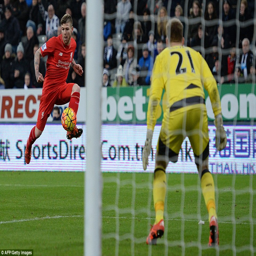
football player put an excellent chip past football player before the goal was ruled out for offside